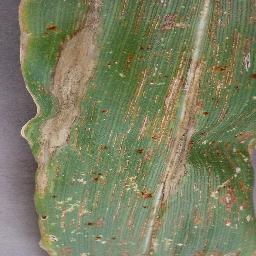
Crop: corn
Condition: (maize)_northern_blight